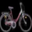
Label: bicycle